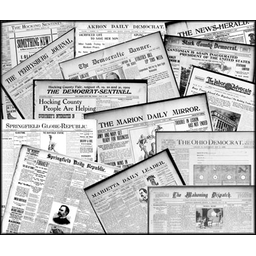
Label: paper